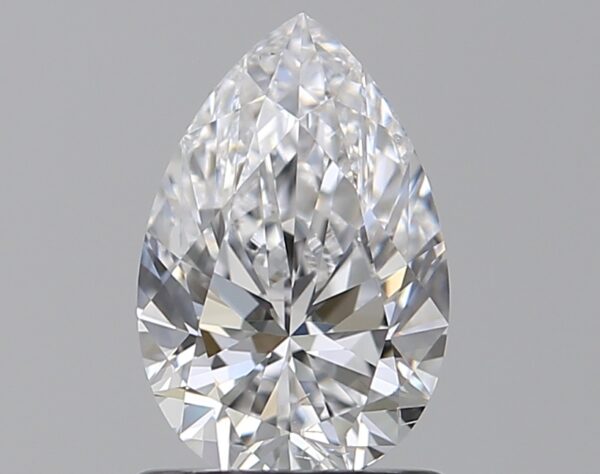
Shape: pear
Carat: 1
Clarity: SI1
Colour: D
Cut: EX
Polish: VG
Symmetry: VG
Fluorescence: N
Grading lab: GIA
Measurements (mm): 8.51 x 5.6 x 3.49